Japanese warship San Buena Ventura

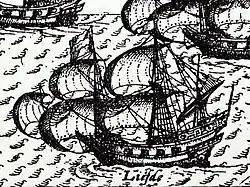
"San Buena Ventura" was built on the model of "Liefde" (depicted here), the ship on which William Adams originally reached Japan.

On 30 September 1609, the Spanish galleon "San Francisco" with a crew of 373 was wrecked on the coast of Chiba, Japan (near the present-day town of Onjuku), and the 317 survivors were received warmly by the Japanese. One of the passengers was the governor of the Philippines, Rodrigo de Vivero y Aberrucia. He had the opportunity to meet the shogun Tokugawa Hidetada, and the following year his father Tokugawa Ieyasu, meetings in which the Franciscan friar Luis Sotelo, who had been in Japan for a few years, acted as an interpreter.